Ahnenerbe

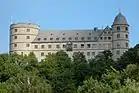
Wewelsburg, which Himmler adopted as an SS base on the advice of the occultist Karl Maria Wiligut

In the 1932 federal election, the Nazis secured 230 seats in the Reichstag, making them the largest single party but without a controlling majority. Six months later, President Paul von Hindenburg invited Hitler to become Chancellor, after which the latter cemented Nazi dominance over the government. In February 1933, Hitler convinced von Hindenburg to issue the Reichstag Fire Decree, legally suspending civil liberties. Himmler, who was newly appointed as the police chief of Munich, ordered the arrests of those he regarded as a threat to the Nazis—including journalists, labour organisers, Jewish community leaders, socialists, and communists—and their incarceration in Dachau concentration camp. Hitler approved of Himmler's tactics and appointed him head of the political police across Germany.